Jack Swan

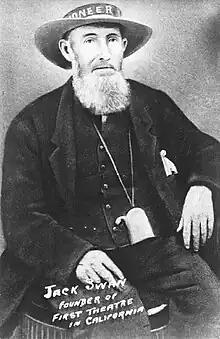
Jack Swan (1817-1896), his hat band displayed the inscription, "Pioneer of 1843."

John Alfred "Jack" Swan (November 22, 1817 – January 6, 1896), also known as Jack Swan, was a prominent California pioneer who arrived in Monterey in 1843. He is credited with founding the First theater in California, around 1845, and helping Commodore John Drake Sloat raise the American flag over the Custom House, declaring California as part of the United States during the American Conquest of California.